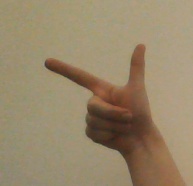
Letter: yaa